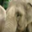
Label: elephant